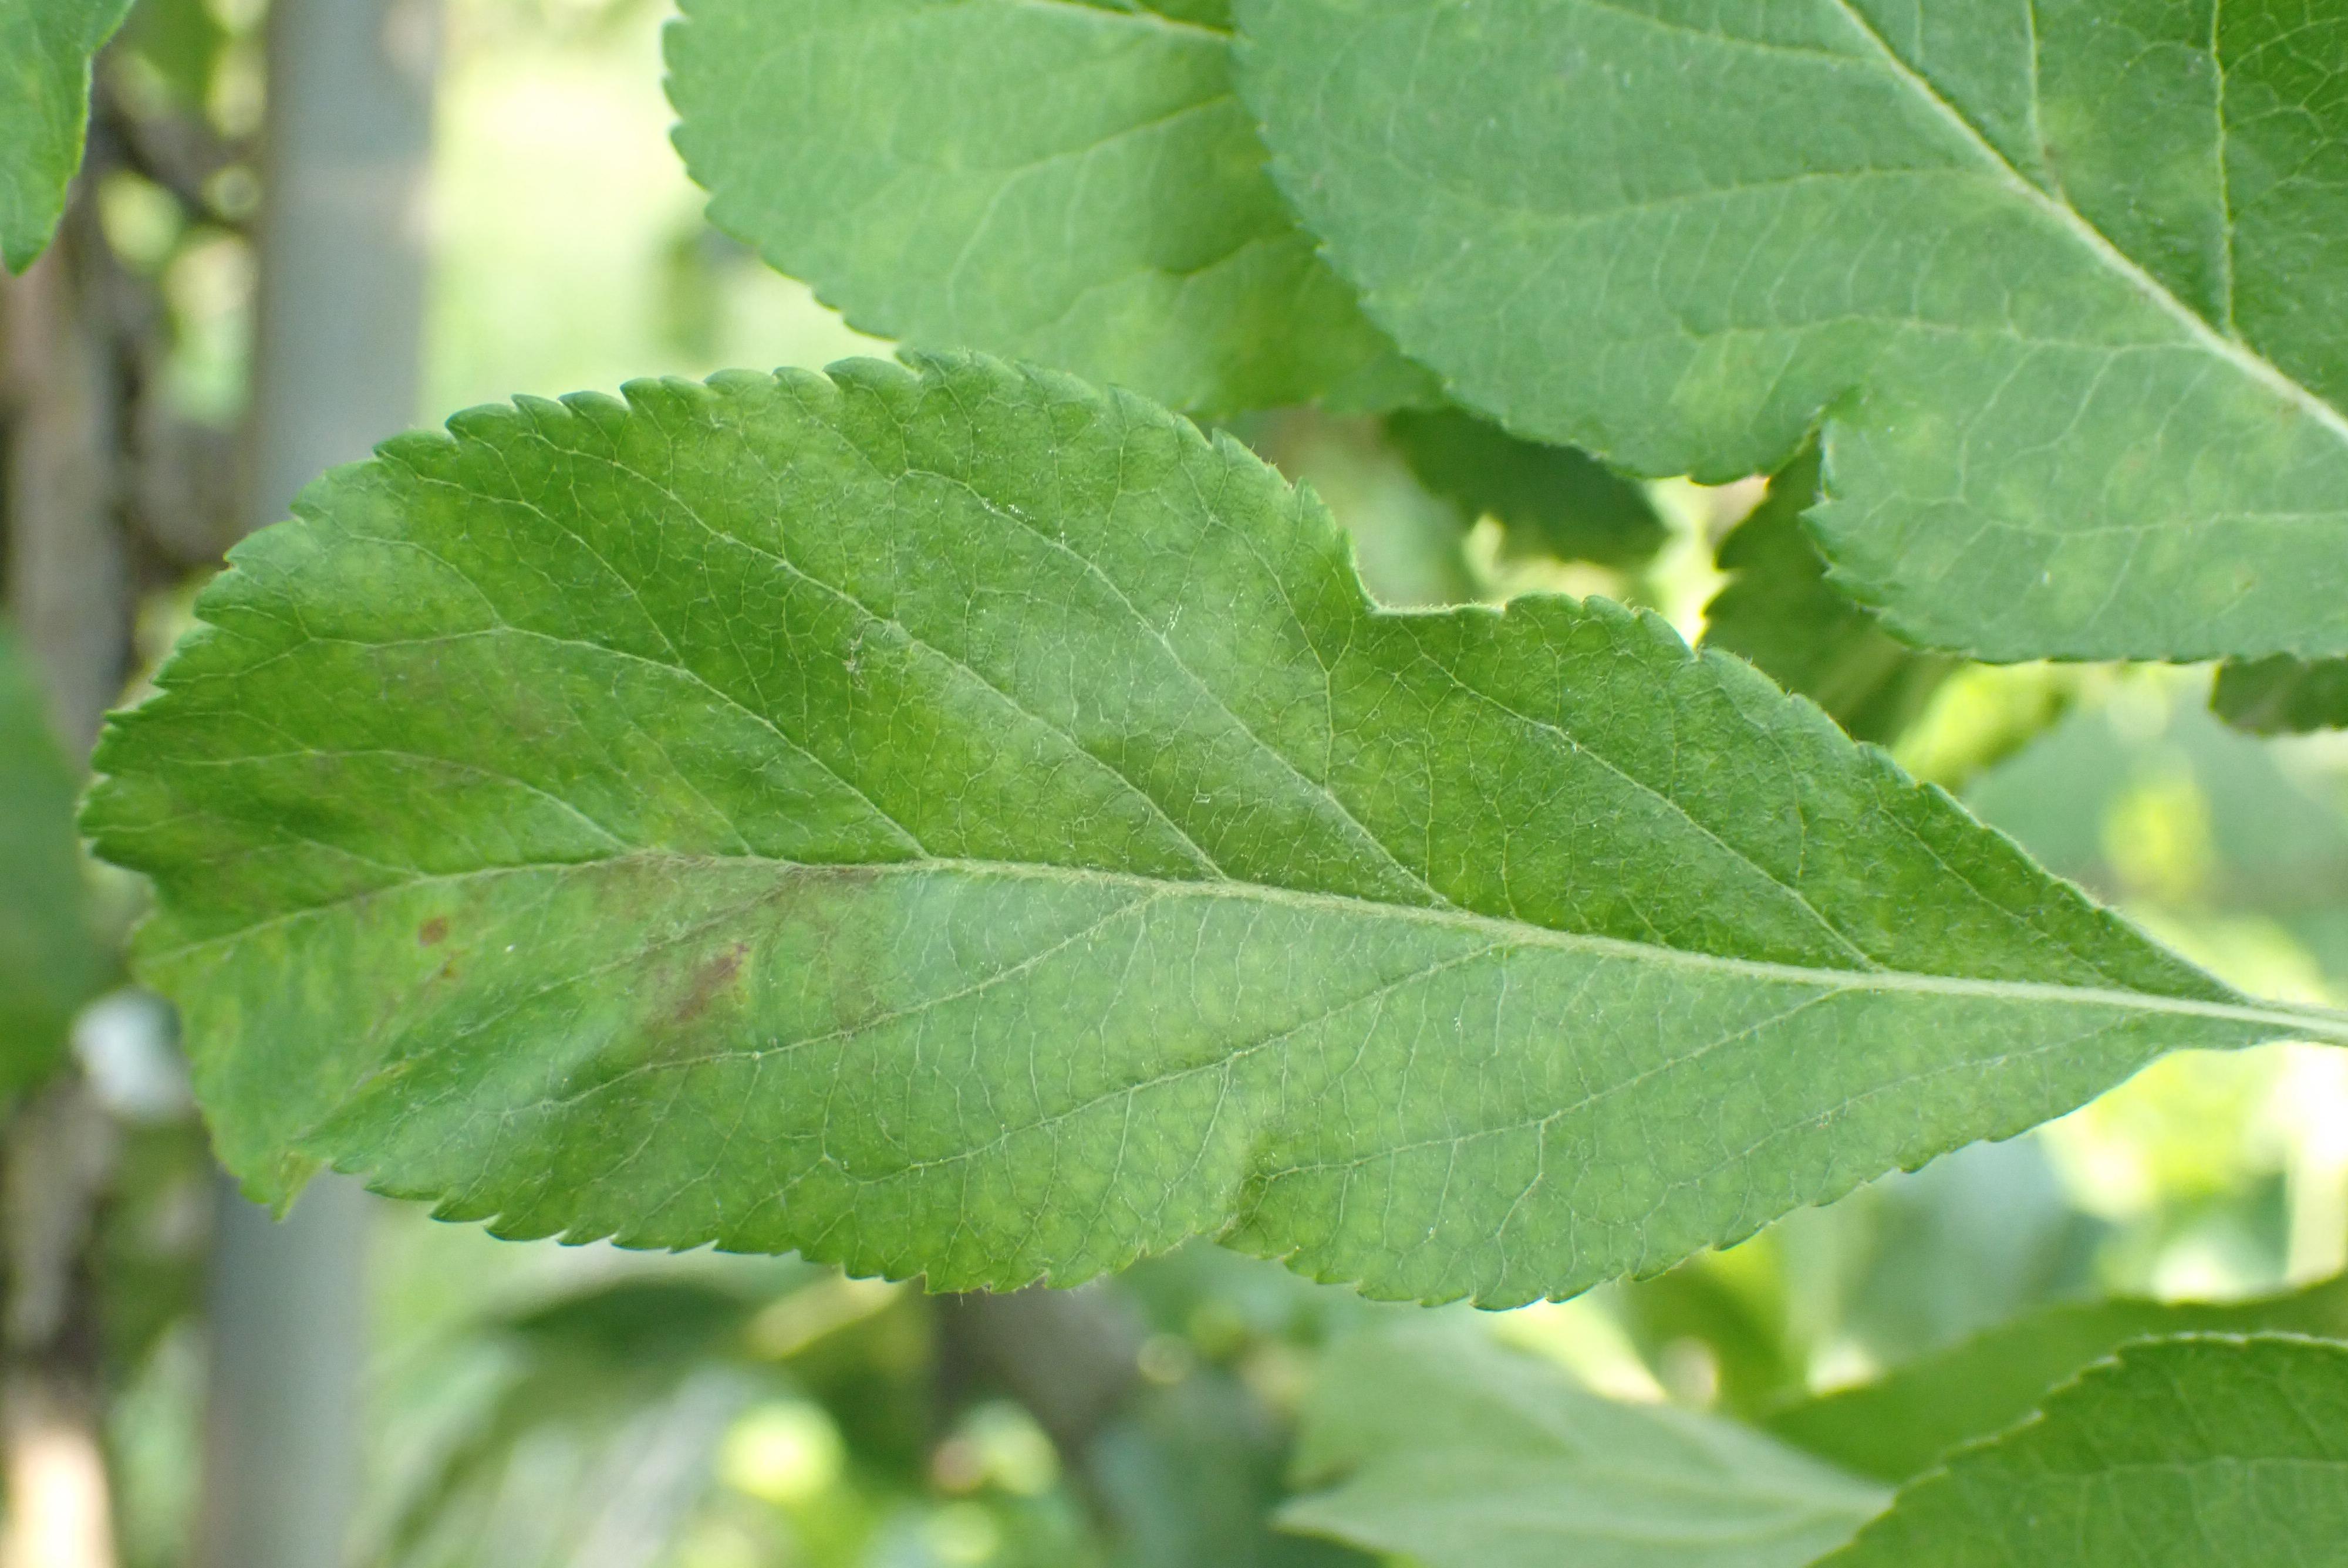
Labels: scab